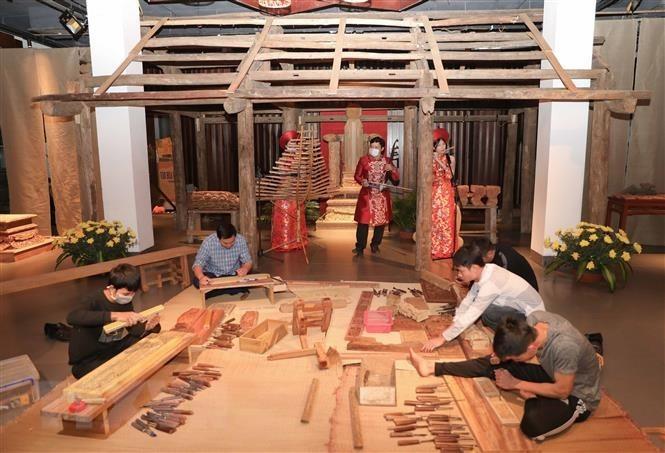
có năm người đang ngồi trên chiếu